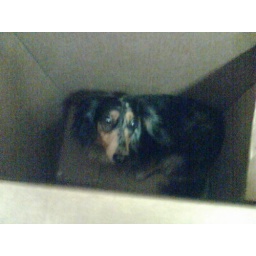
dog in the box